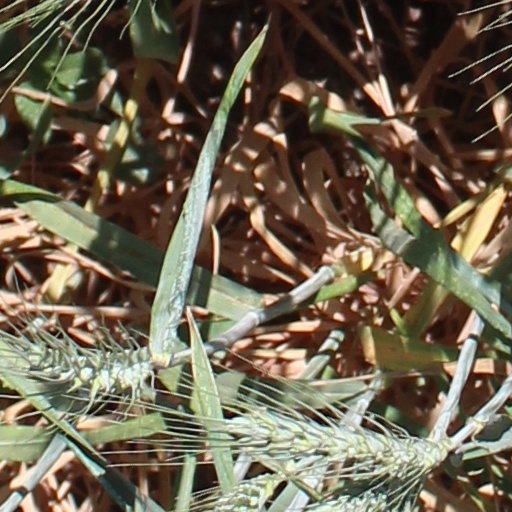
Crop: wheat